Budai, Chiayi

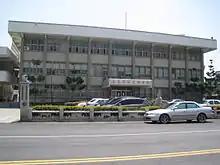
Budai Township Office

Budai Township is an urban township in Chiayi County, Taiwan.